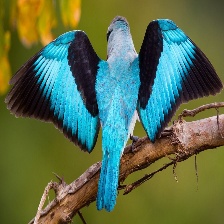
Species: WOODLAND KINGFISHER
Scientific name: HALCYON SENEGALENSIS